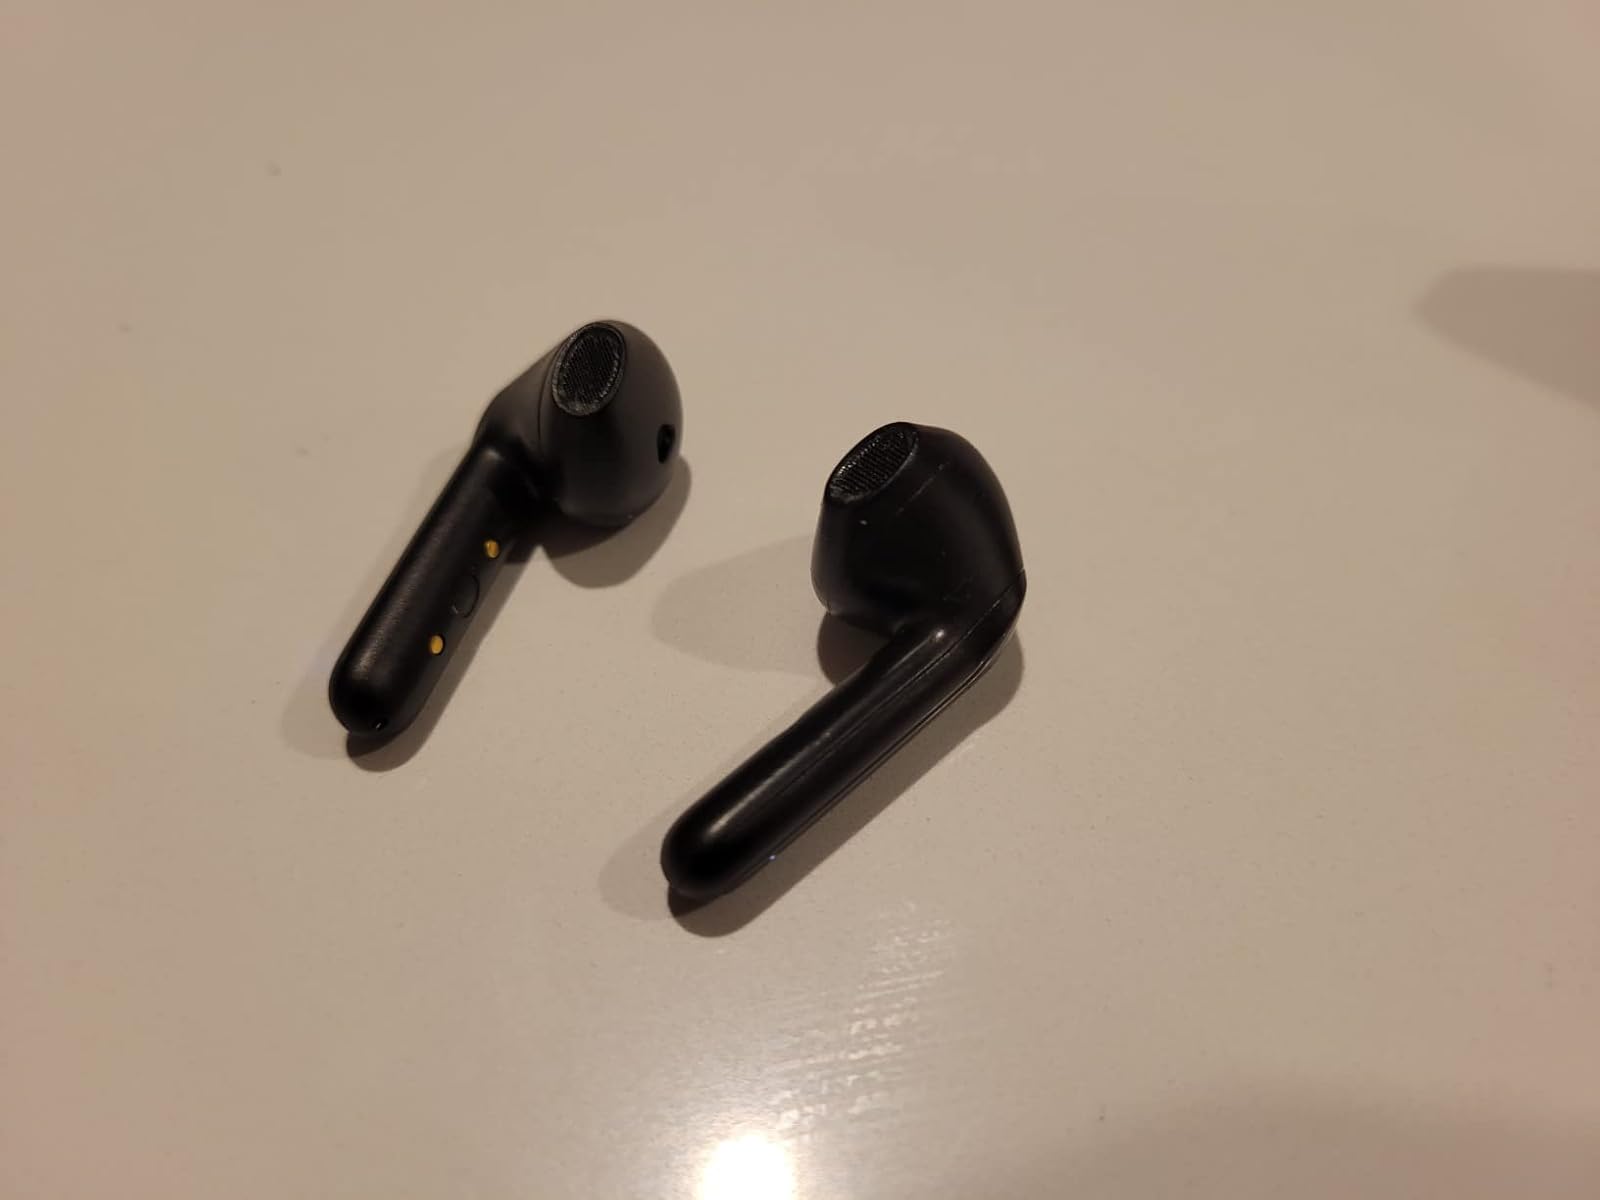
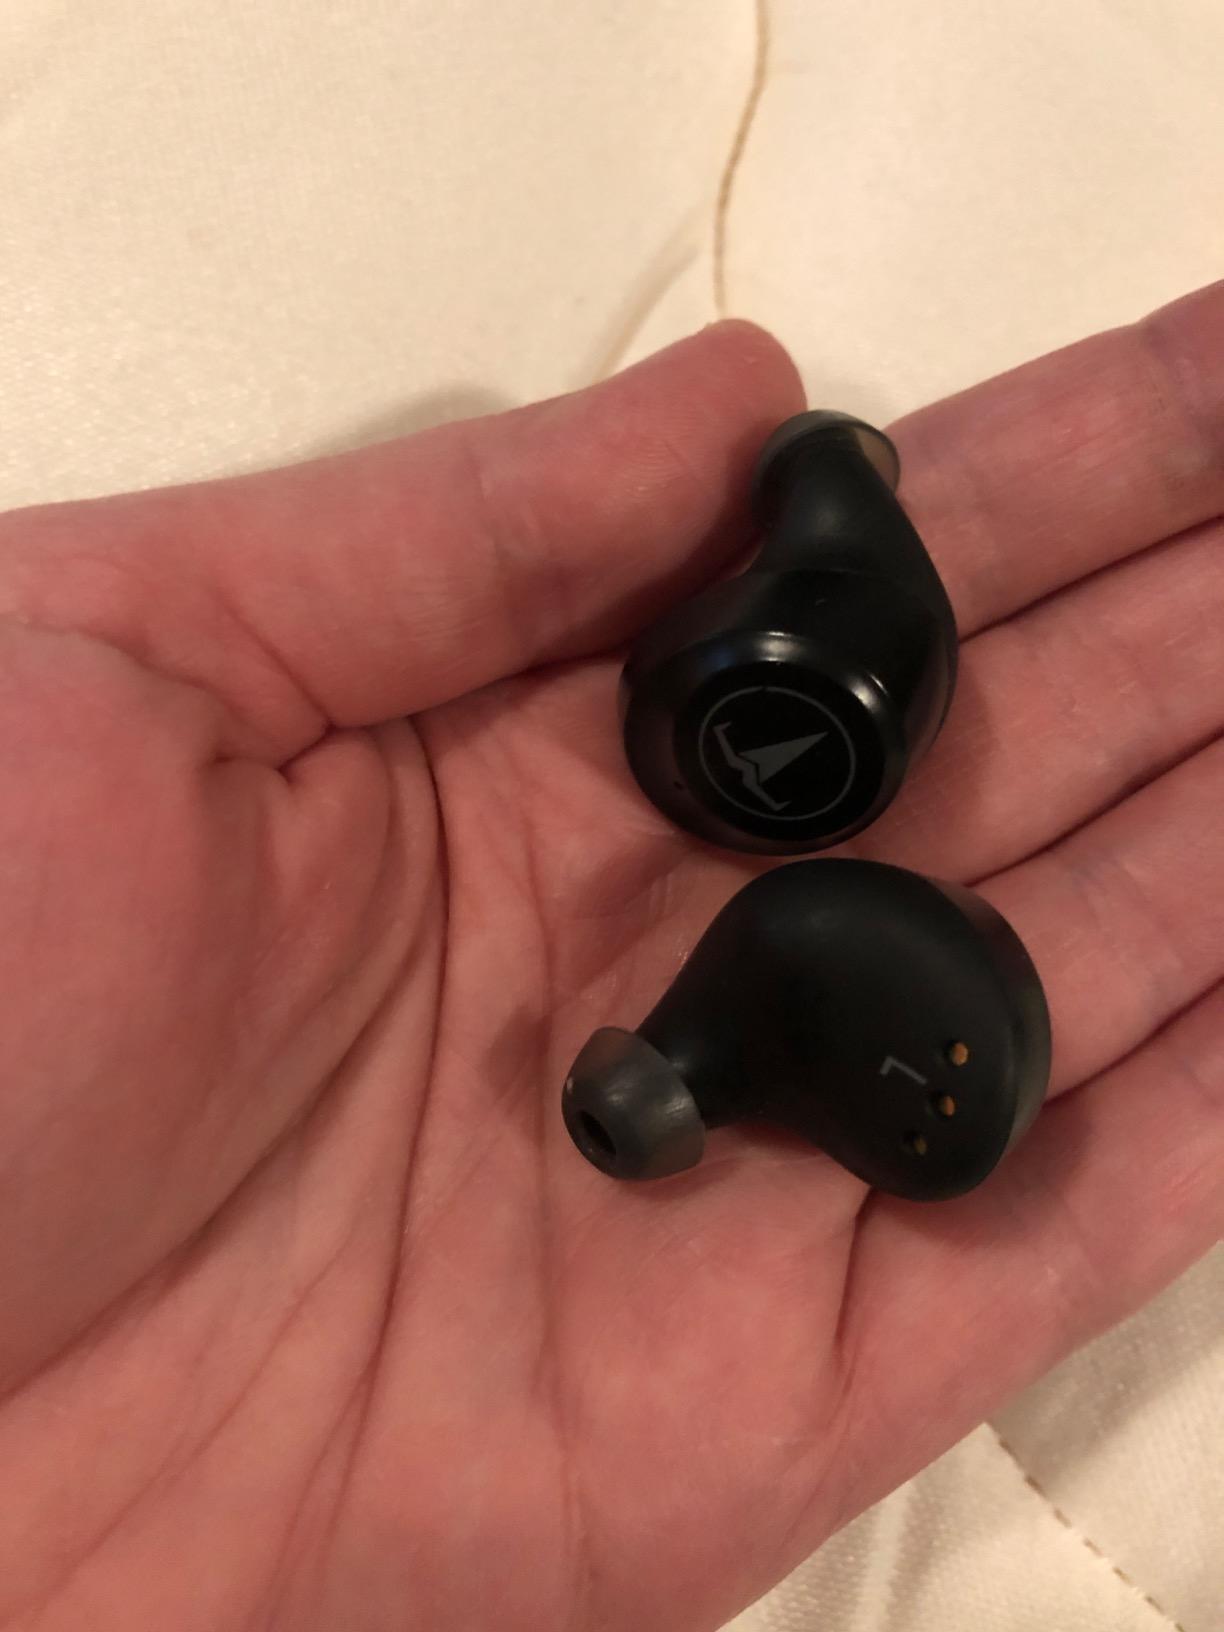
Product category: earbuds
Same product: no